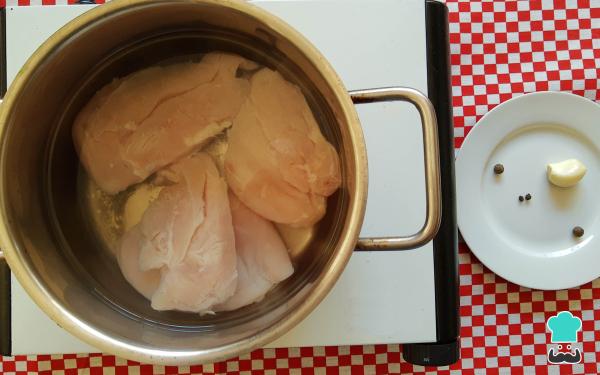
Para preparar las enchiladas suizas rojas, primero cocina el pollo en suficiente agua y agregando las pimientas, el diente de ajo y sal a tu gusto. Una vez listo, deshebra y reserva.Truco: puedes cocinar la carne en una olla normal durante unos 35 minutos o usar una olla a presión durante 15 min.